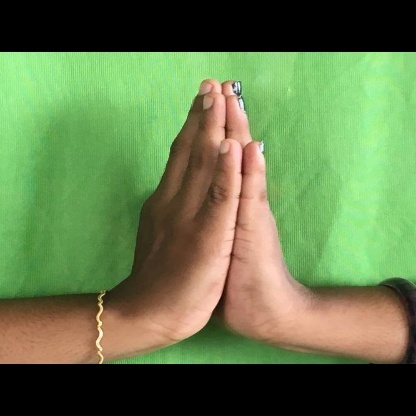
Mudra: Anjali